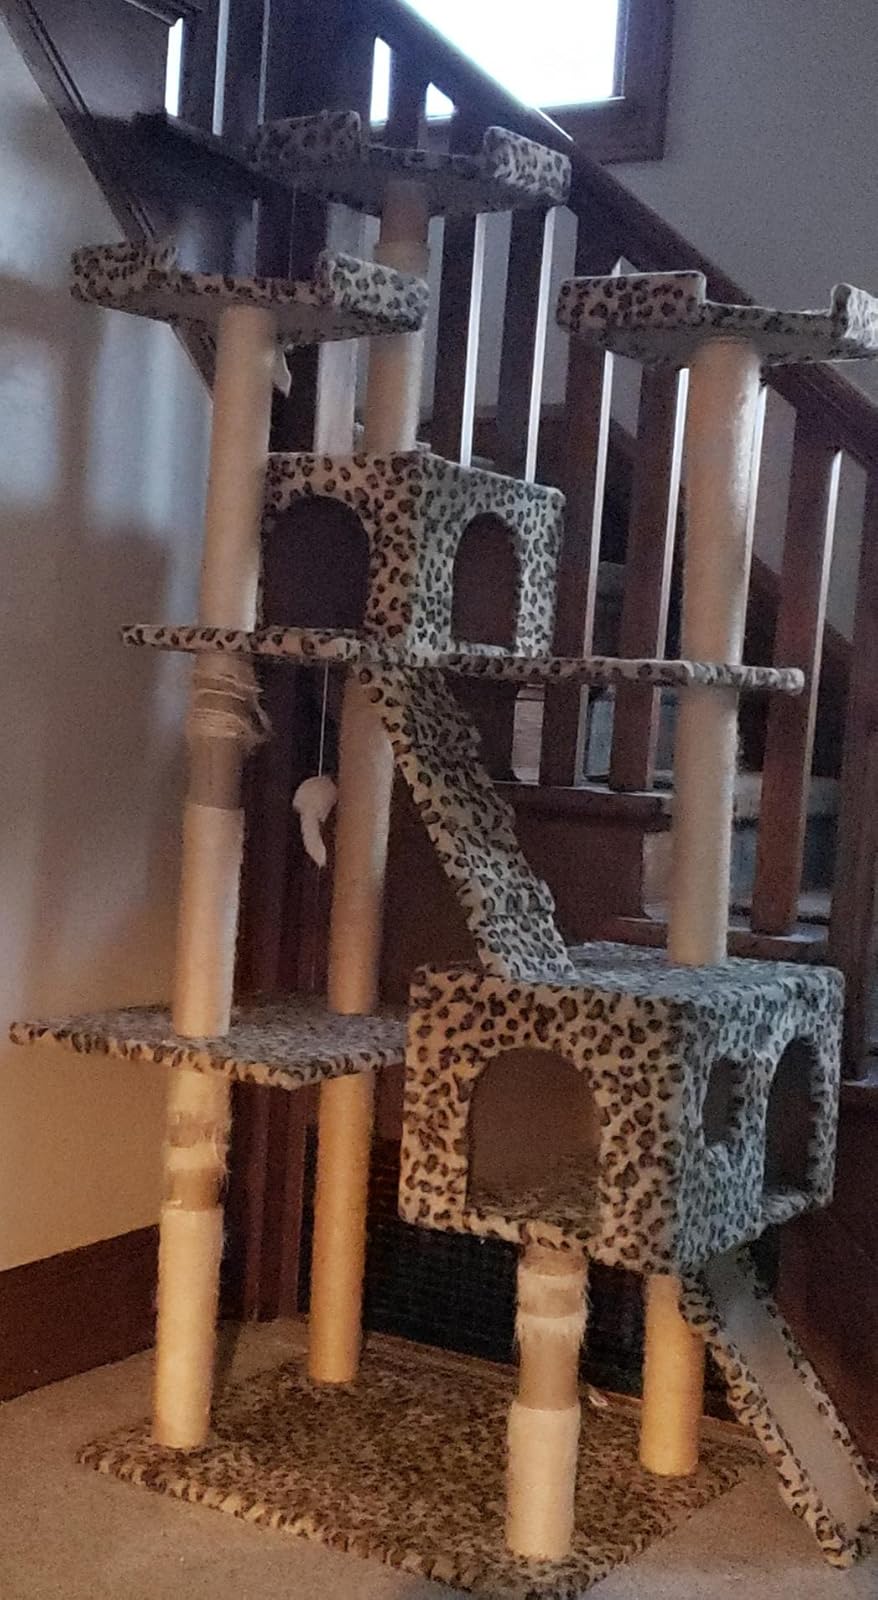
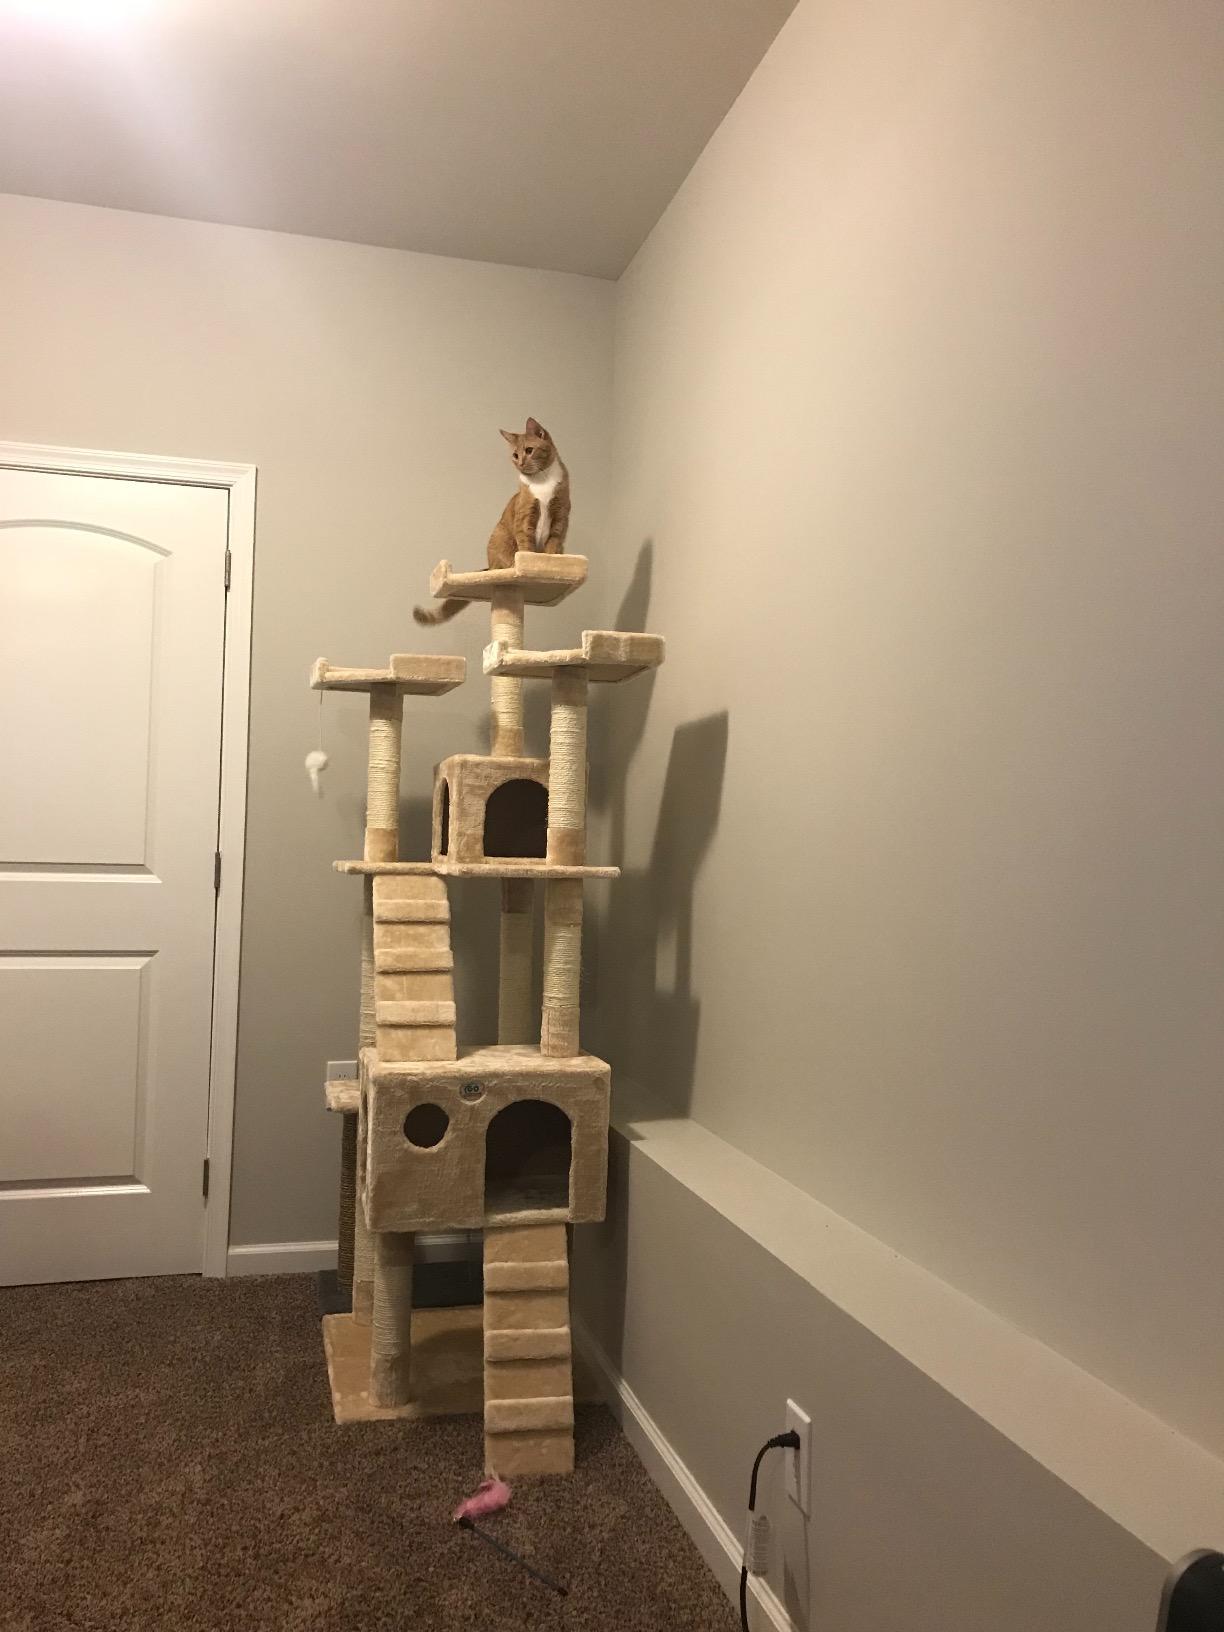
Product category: items_cat tree
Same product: no